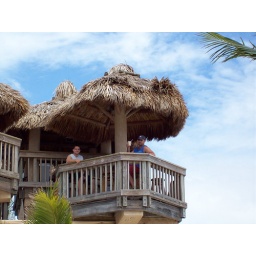
tiki bar in the sky